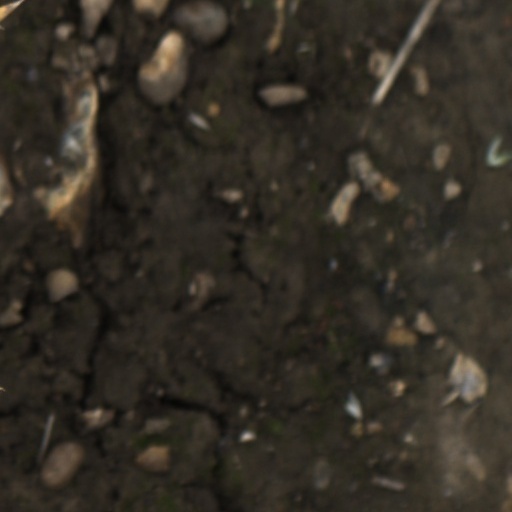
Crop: wheat